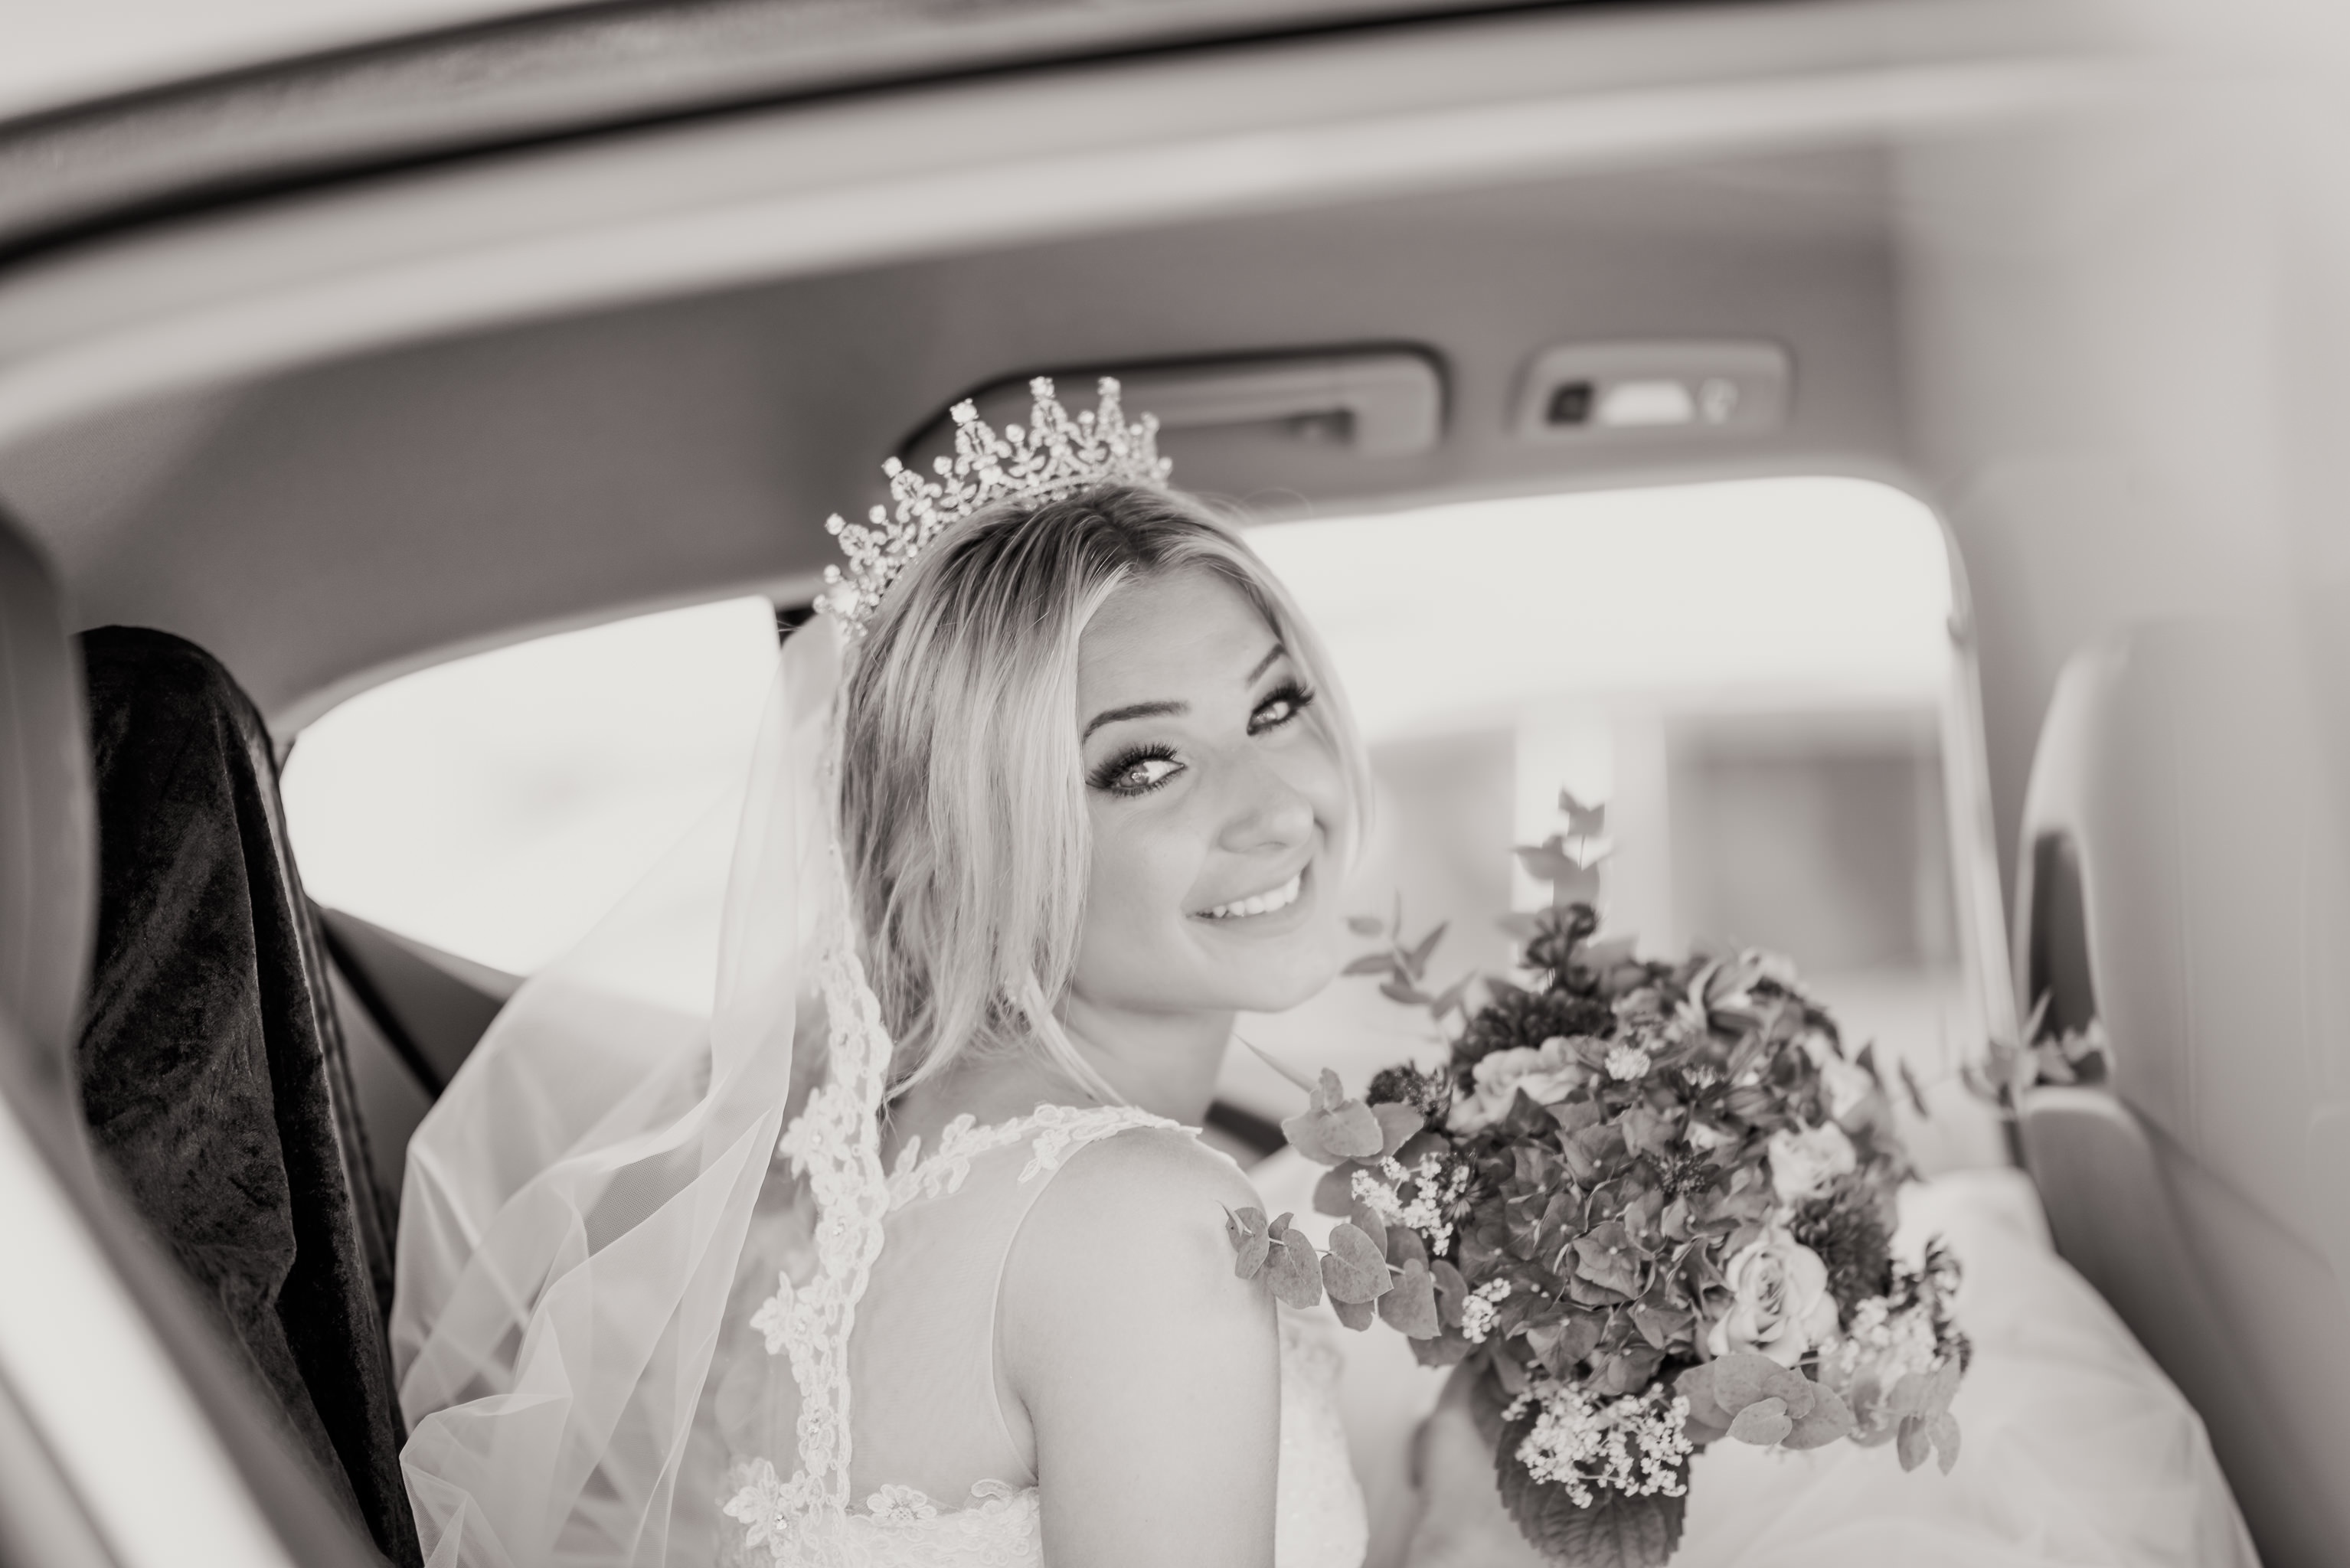
person, black and white, woman, photography, monochrome, wedding, wedding dress, bride, ceremony, dress, photograph, monochrome photography, bridal clothing